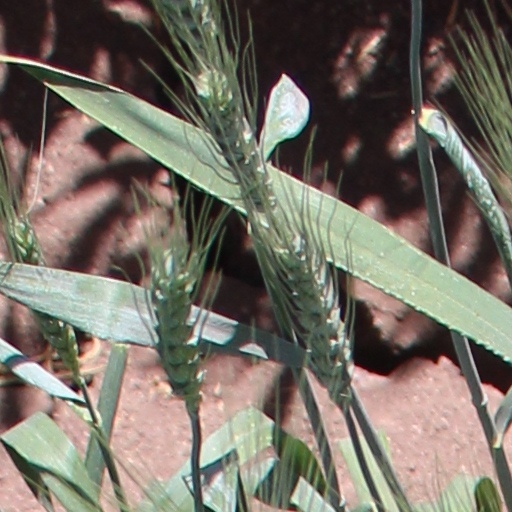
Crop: wheat